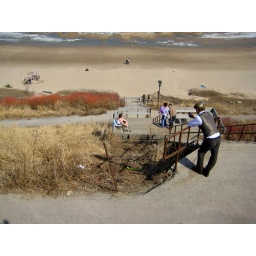
70 degree day -- people were on the beach in shorts, bare feet, and t-shirts.